Laura Wright (singer)

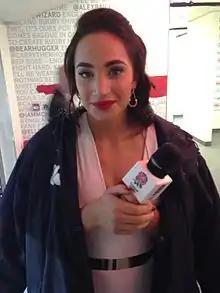
Wright about to perform the national anthem at Twickenham, 2013

Laura Kathryn Wright (born 17 June 1990) is an English mezzo-soprano. She is a classical-popular crossover singer who performs classical and operatic music, popular songs, musical theatre, and folk songs.